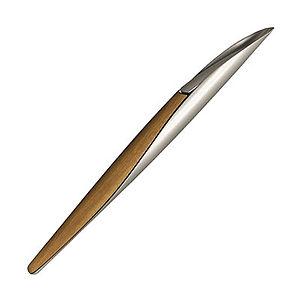
La flamme olympique, appelée aussi torche olympique ou flambeau olympique bien que le Comité international olympique fasse une distinction entre ces termes, est un symbole de l'idéal olympique. Elle fait partie du cérémonial des Jeux olympiques : allumage puis relais de la flamme olympique, le dernier relayeur faisant le tour du stade avant de rejoindre une vasque qu'il embrase grâce à sa torche.